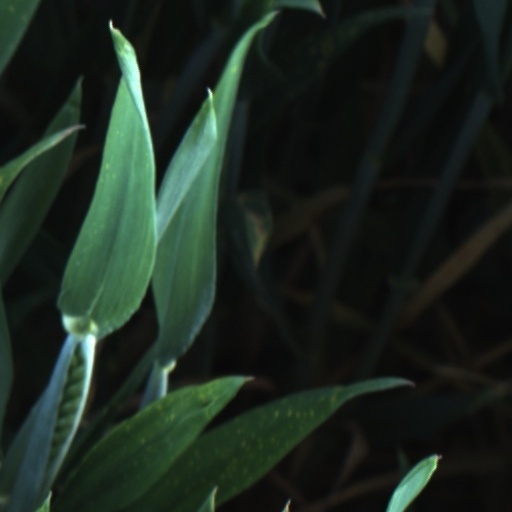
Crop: wheat